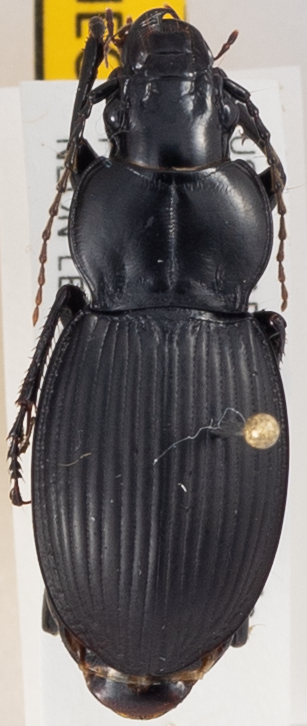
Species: Cyclotrachelus hypherpiformis
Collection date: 2018-08-28 04:00:00
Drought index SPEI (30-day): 0.03
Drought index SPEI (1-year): -0.03
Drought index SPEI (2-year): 0.1